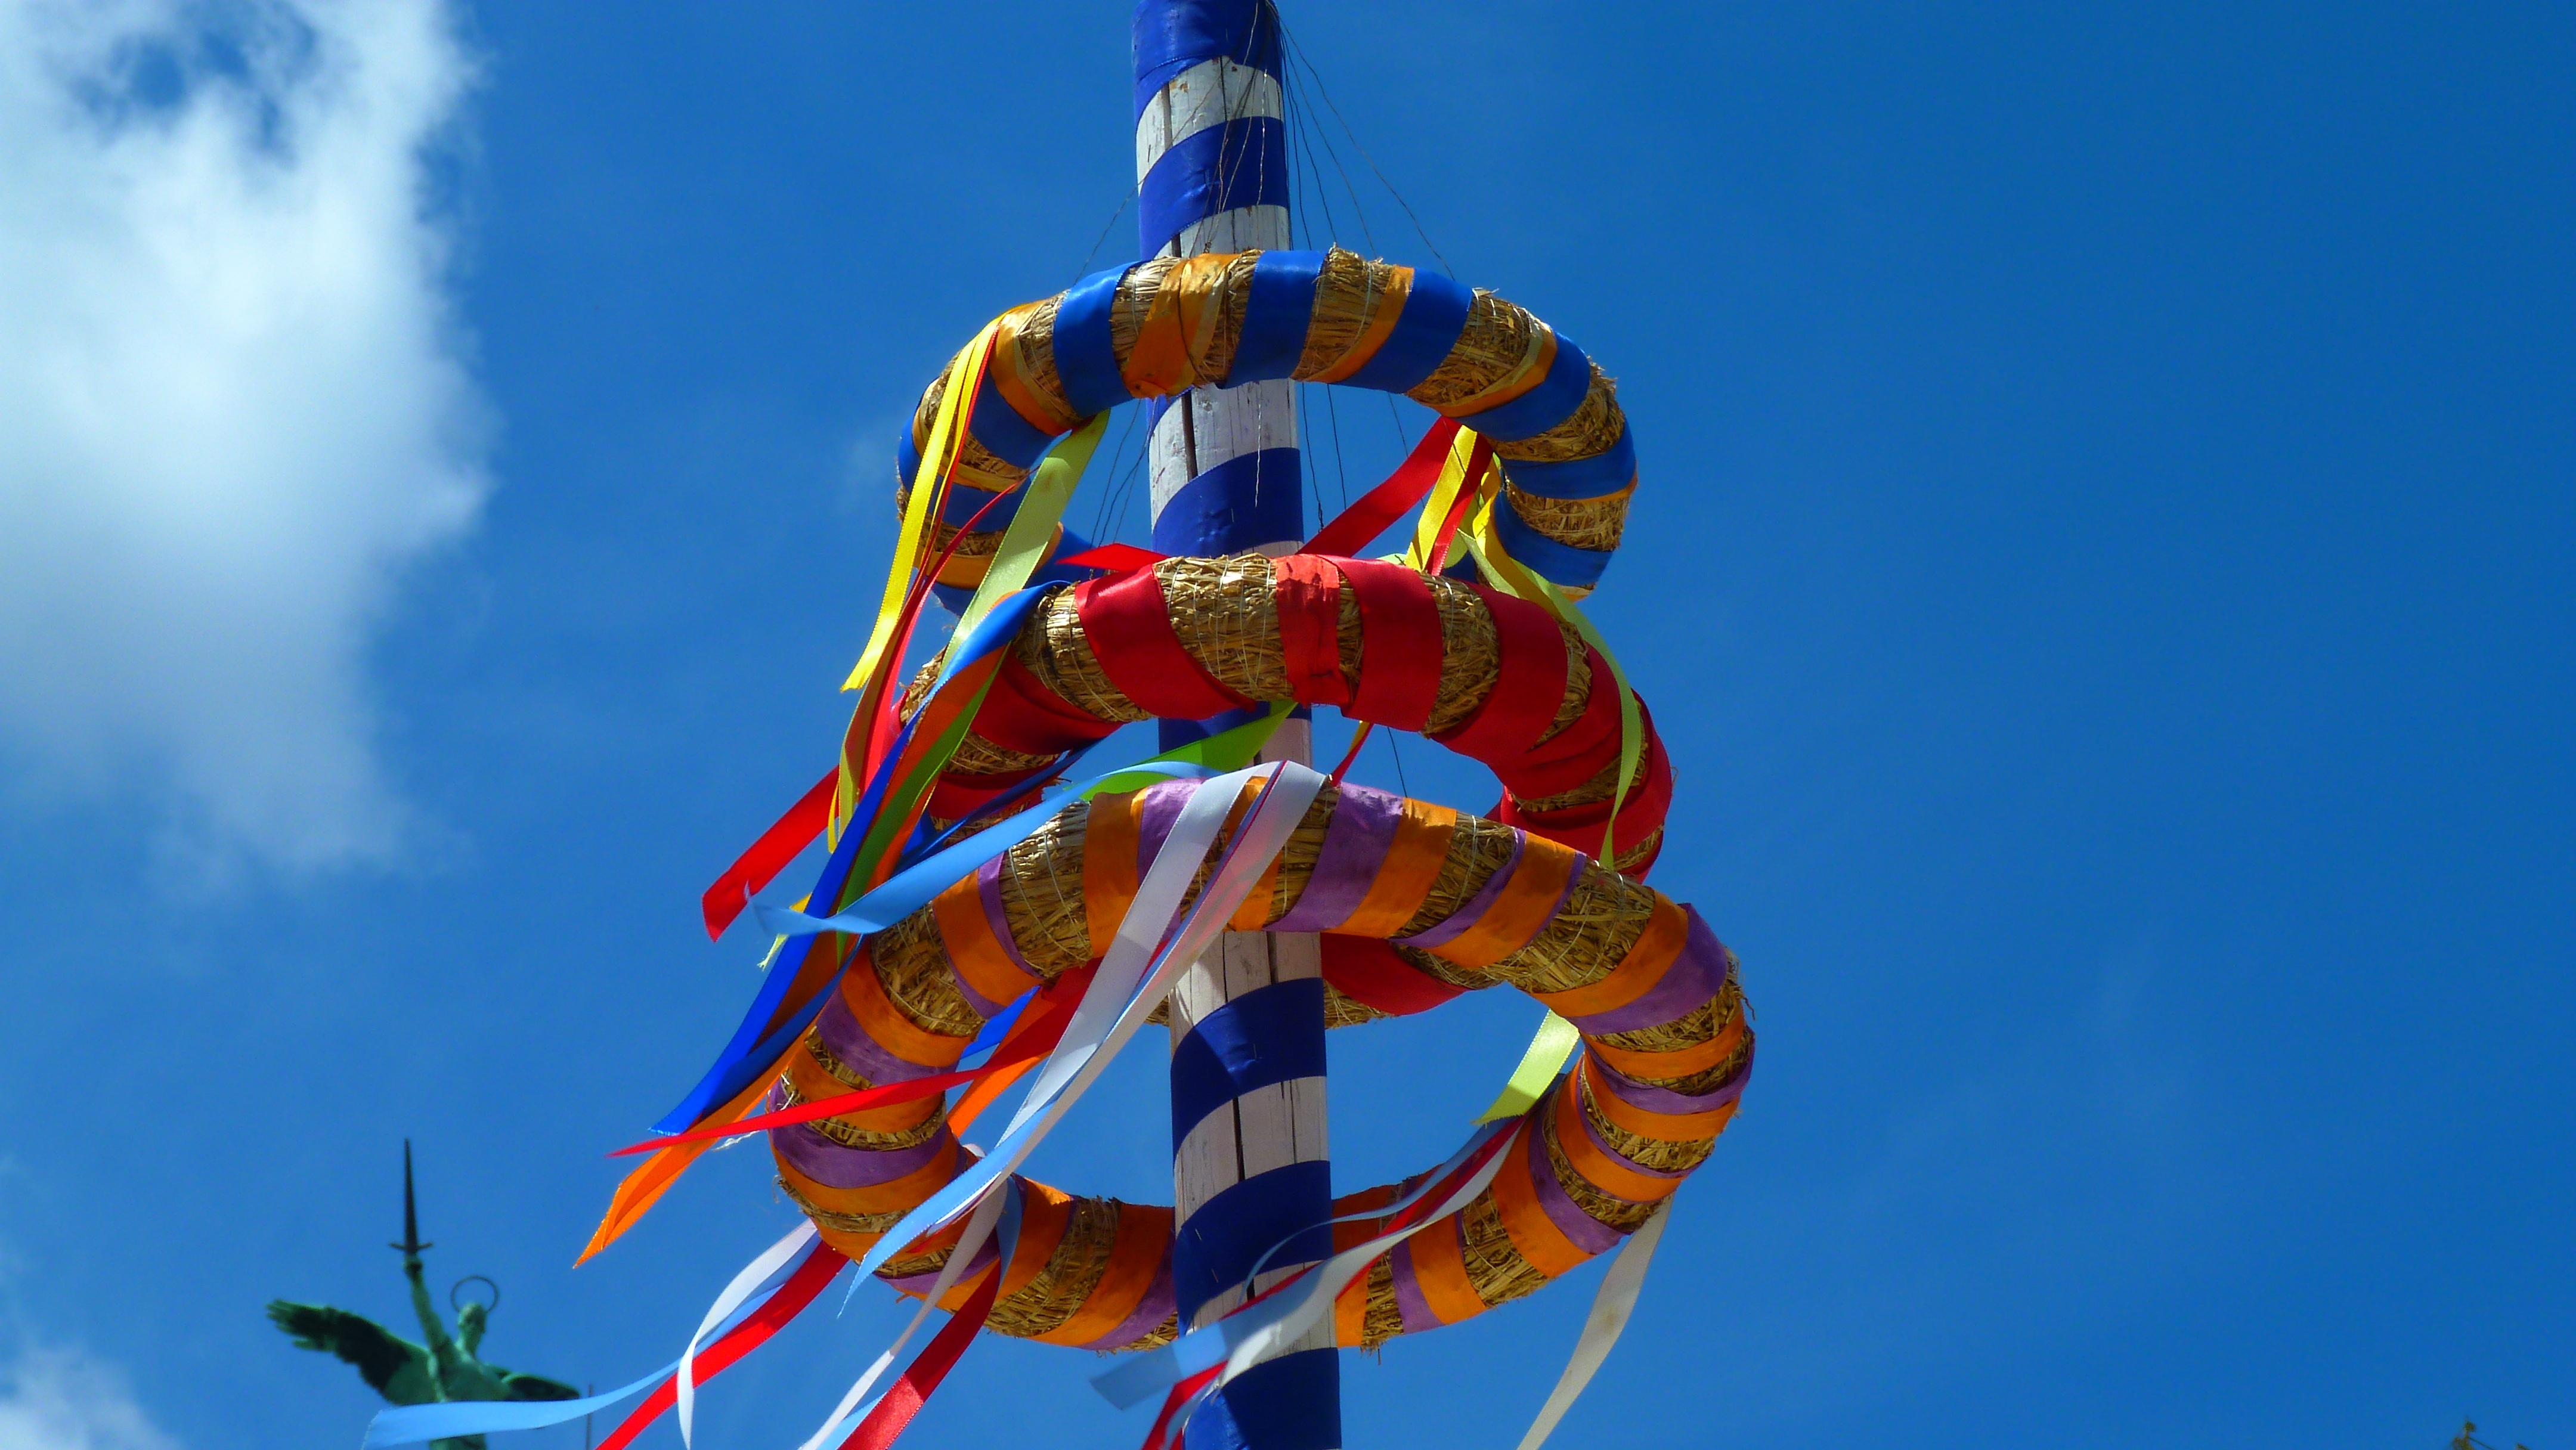
sky, decoration, color, flag, blue, colorful, pleasure, decorate, maypole, atmosphere of earth, maypole wreath